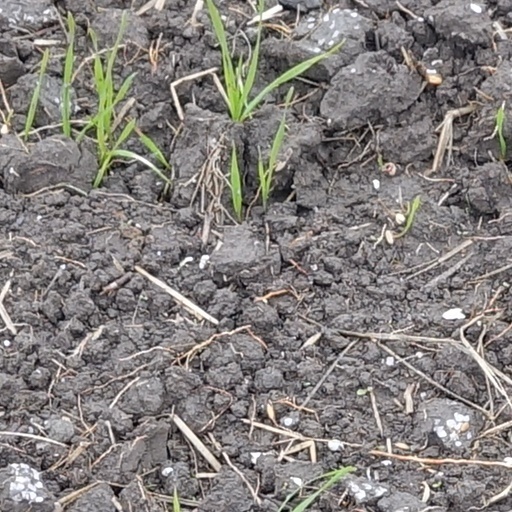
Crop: wheat